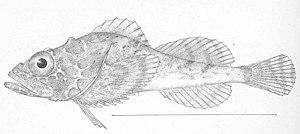
Les psychrolutidés forment une famille de poissons téléostéens.